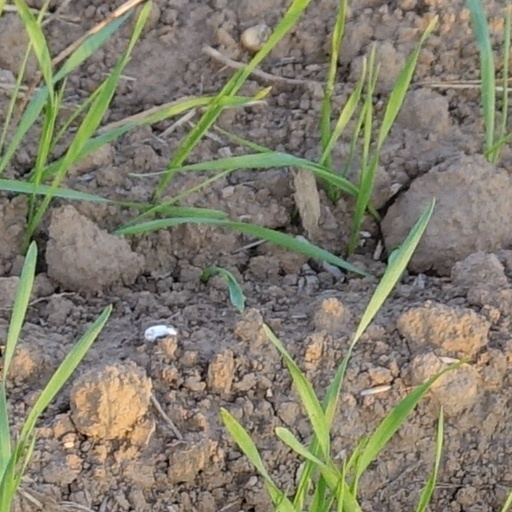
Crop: wheat